Shigeru Ishiba

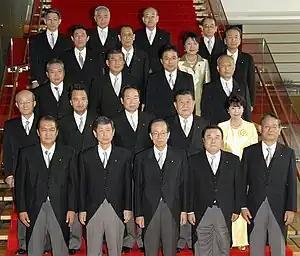
Ishiba, third row, second from left, with the other members of the Yasuo Fukuda Cabinet, 26 September 2007

Ishiba left the bank in 1983 and began working in the secretariat of the Thursday Club, Kakuei Tanaka's faction of the Liberal Democratic Party. In the 1986 Japanese general election Ishiba ran as an LDP candidate in the Tottori at-large district and was elected to the House of Representatives. At the age of 29, he was the youngest member of the House at the time.